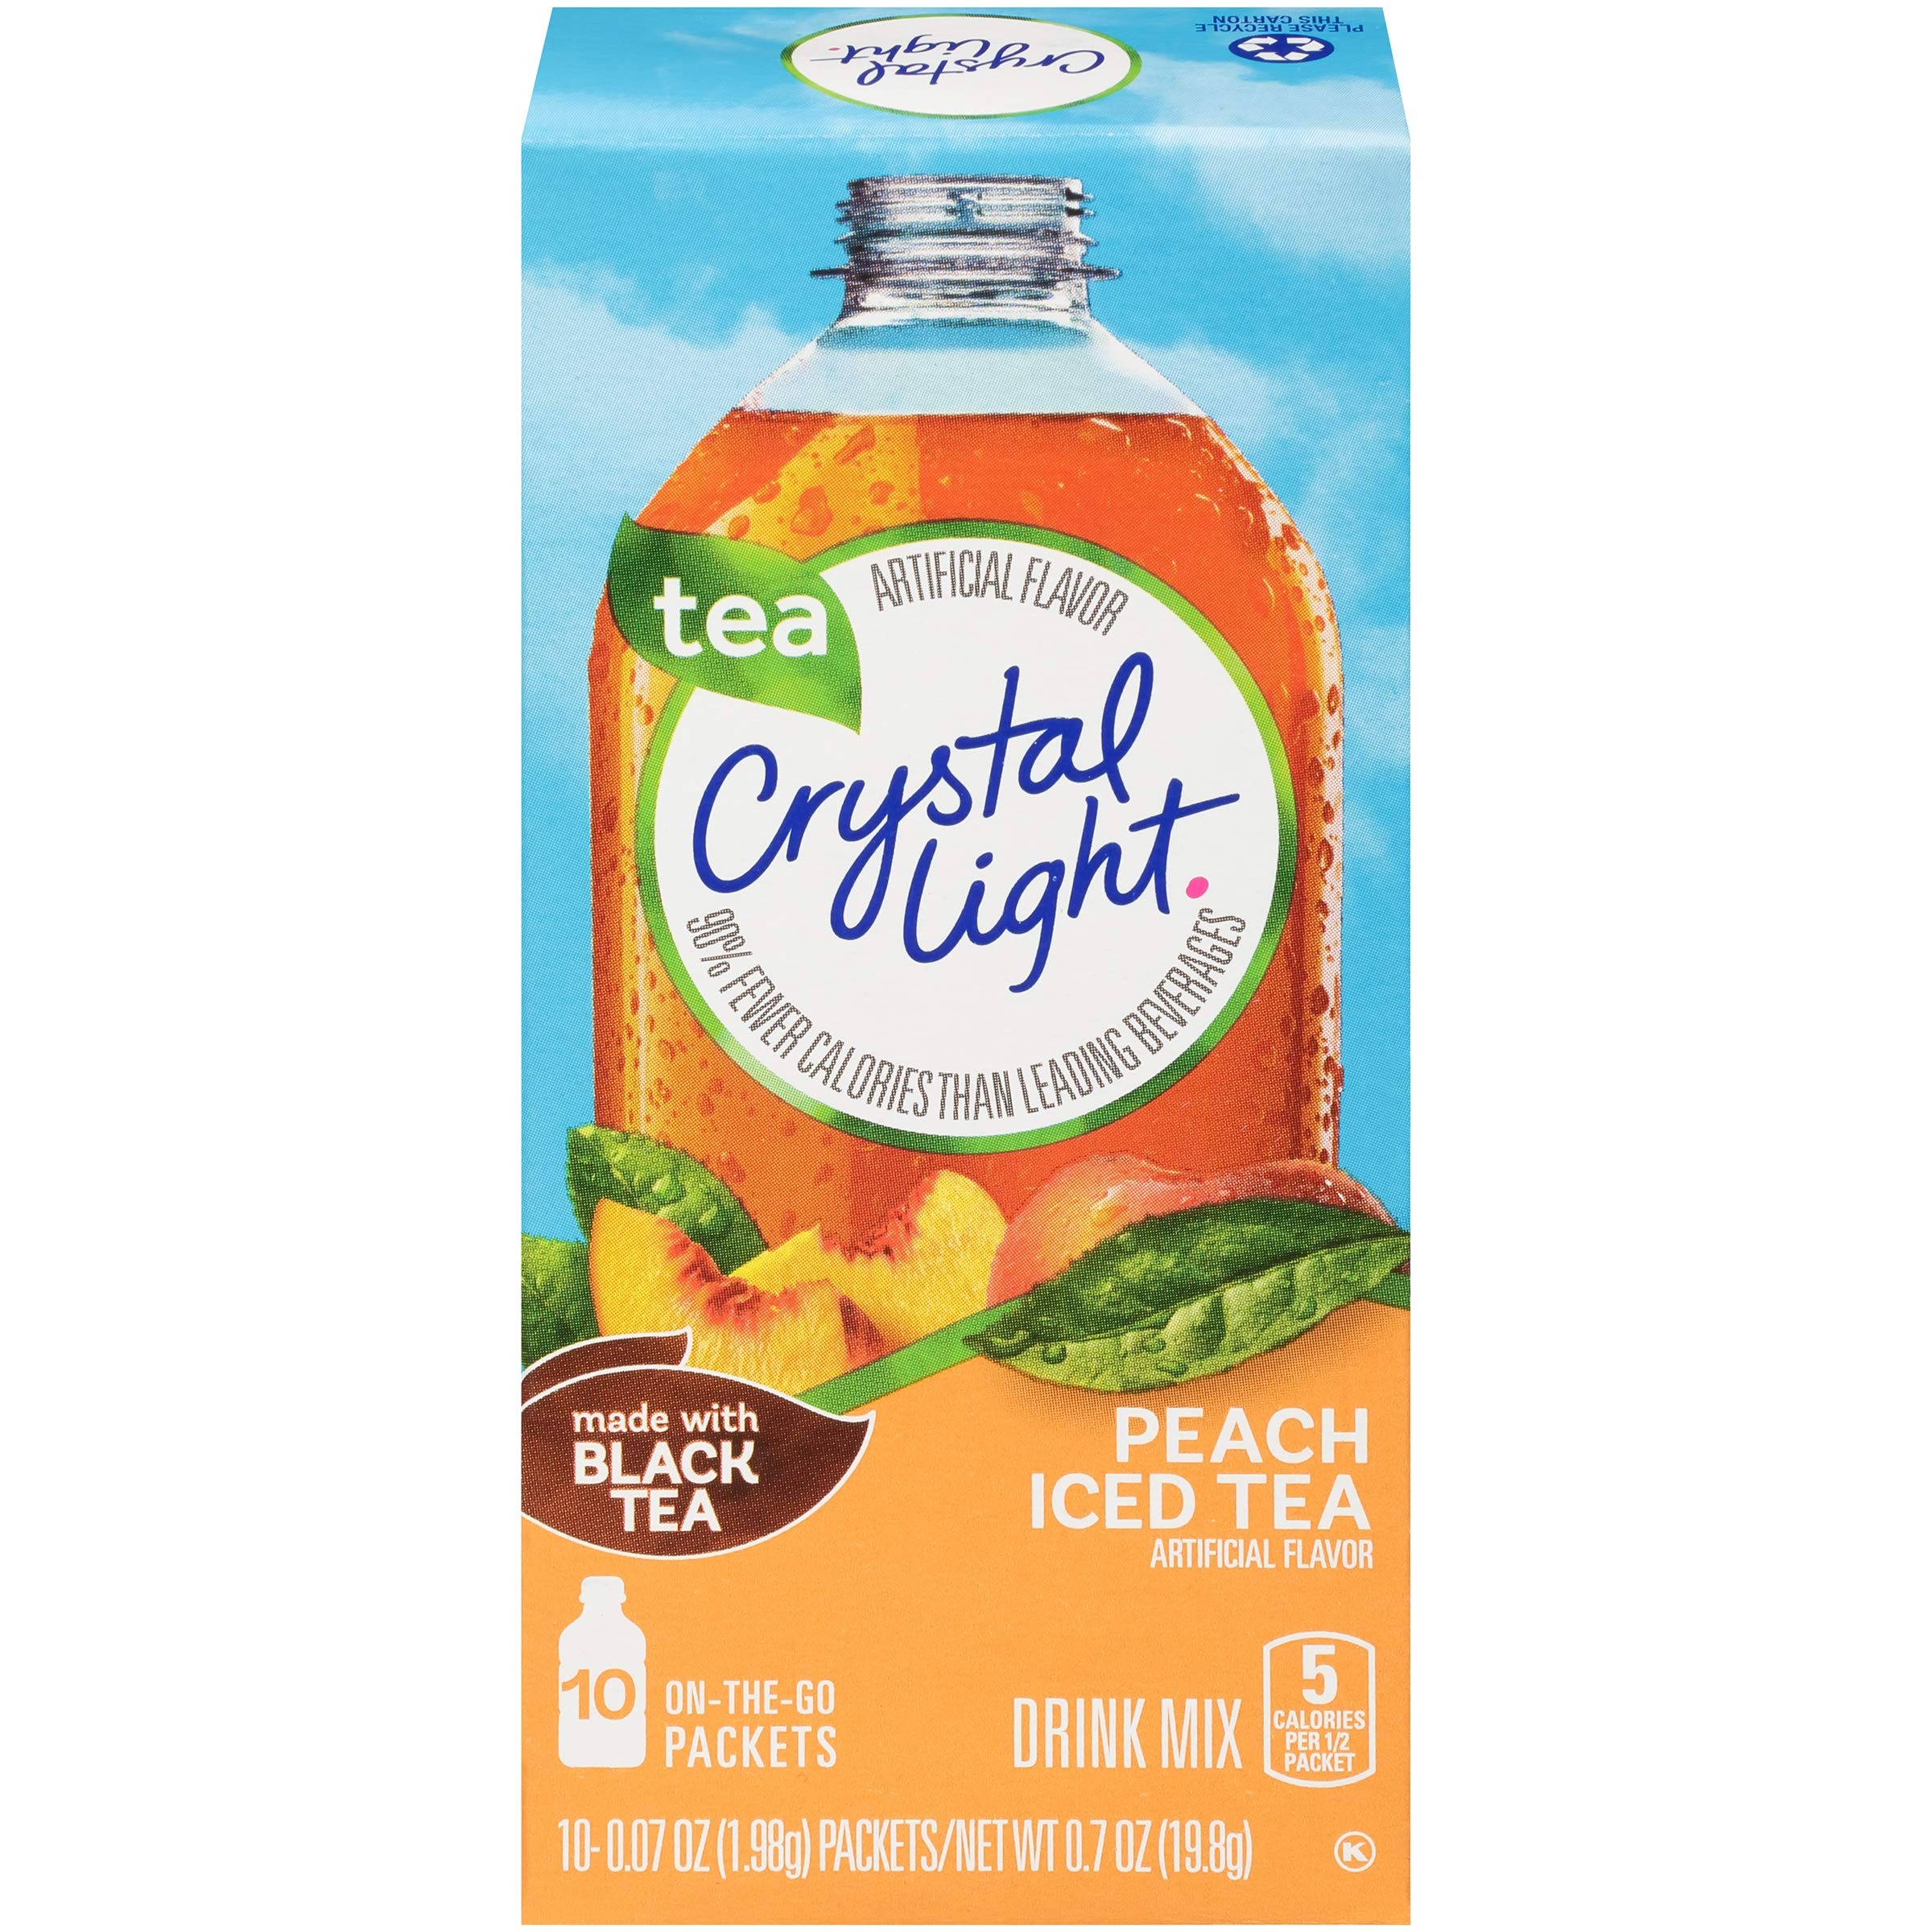
Item Name: Crystal Light On The Go Peach Tea Drink Mix - 10 Count
Bullet Point 1: 5 Calories per 1/2 Packet
Bullet Point 2: 90% Fewer Calories than Leading Beverages
Bullet Point 3: 98% Caffeine Free
Bullet Point 4: Low Sodium
Bullet Point 5: Gluten Free
Value: 10.0
Unit: Count

Price: 3.5